Thomas Parke (merchant)

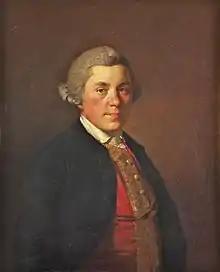
Thomas Parke, 1769 portrait by Joseph Wright of Derby

Thomas Parke (1729/30 – 1819) was a Liverpool slave trader, merchant, banker and privateer. He was part of the complex network of business interests and finance behind the African and Atlantic slave trade of the later 18th century.